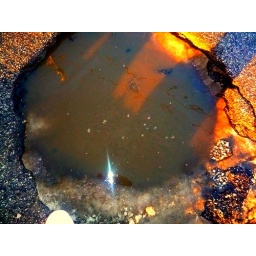
water puddle in a pot hole